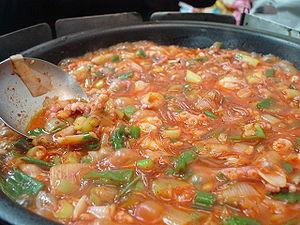
Le bokkeum est un ensemble de plats coréens sautés en sauce. C'est un sous-ensemble des banchan, les plats d'accompagnement de la cuisine coréenne traditionnelle.